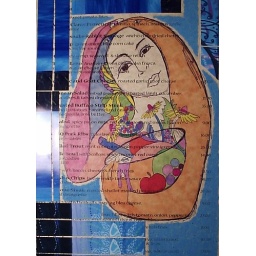
woman with fruit and flowers protected by bird angels